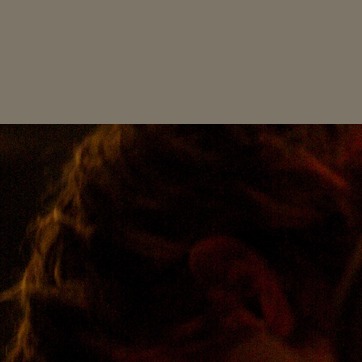
Material: hair